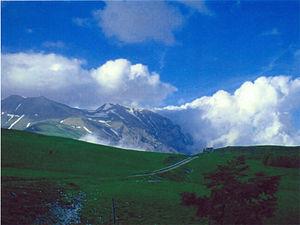
Le forca di Presta est un col des Apennins situé à 1 550 m d’altitude au pied du mont Vettore et qui sépare les Marches de la Ombrie.